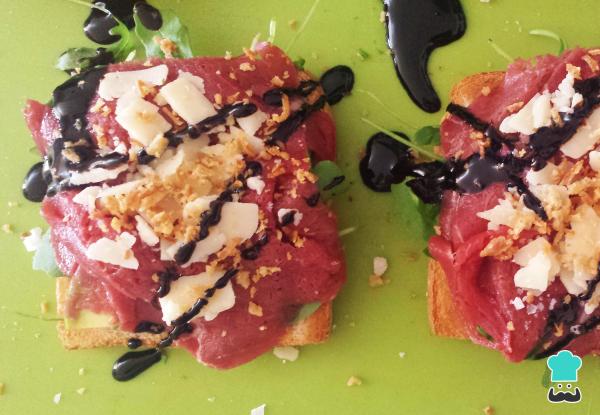
Termina el sándwich añadiendo los extras que son el queso parmesano y la cebolla deshidratada. Nosotros hemos añadido también un chorrito de reducción de balsámico.Si no te gusta el sabor de la cebolla deshidratada puedes usar también palitos de patata frita.